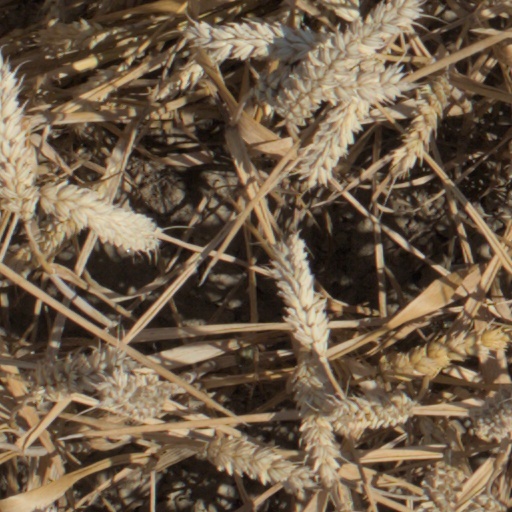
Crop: wheat